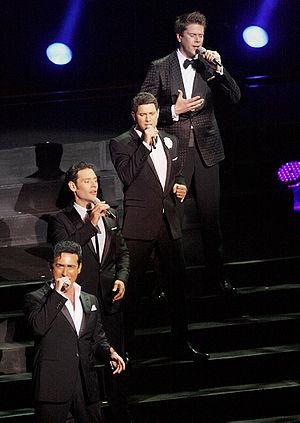
Il Divo est un quatuor de crossover classique, formé en 2003.